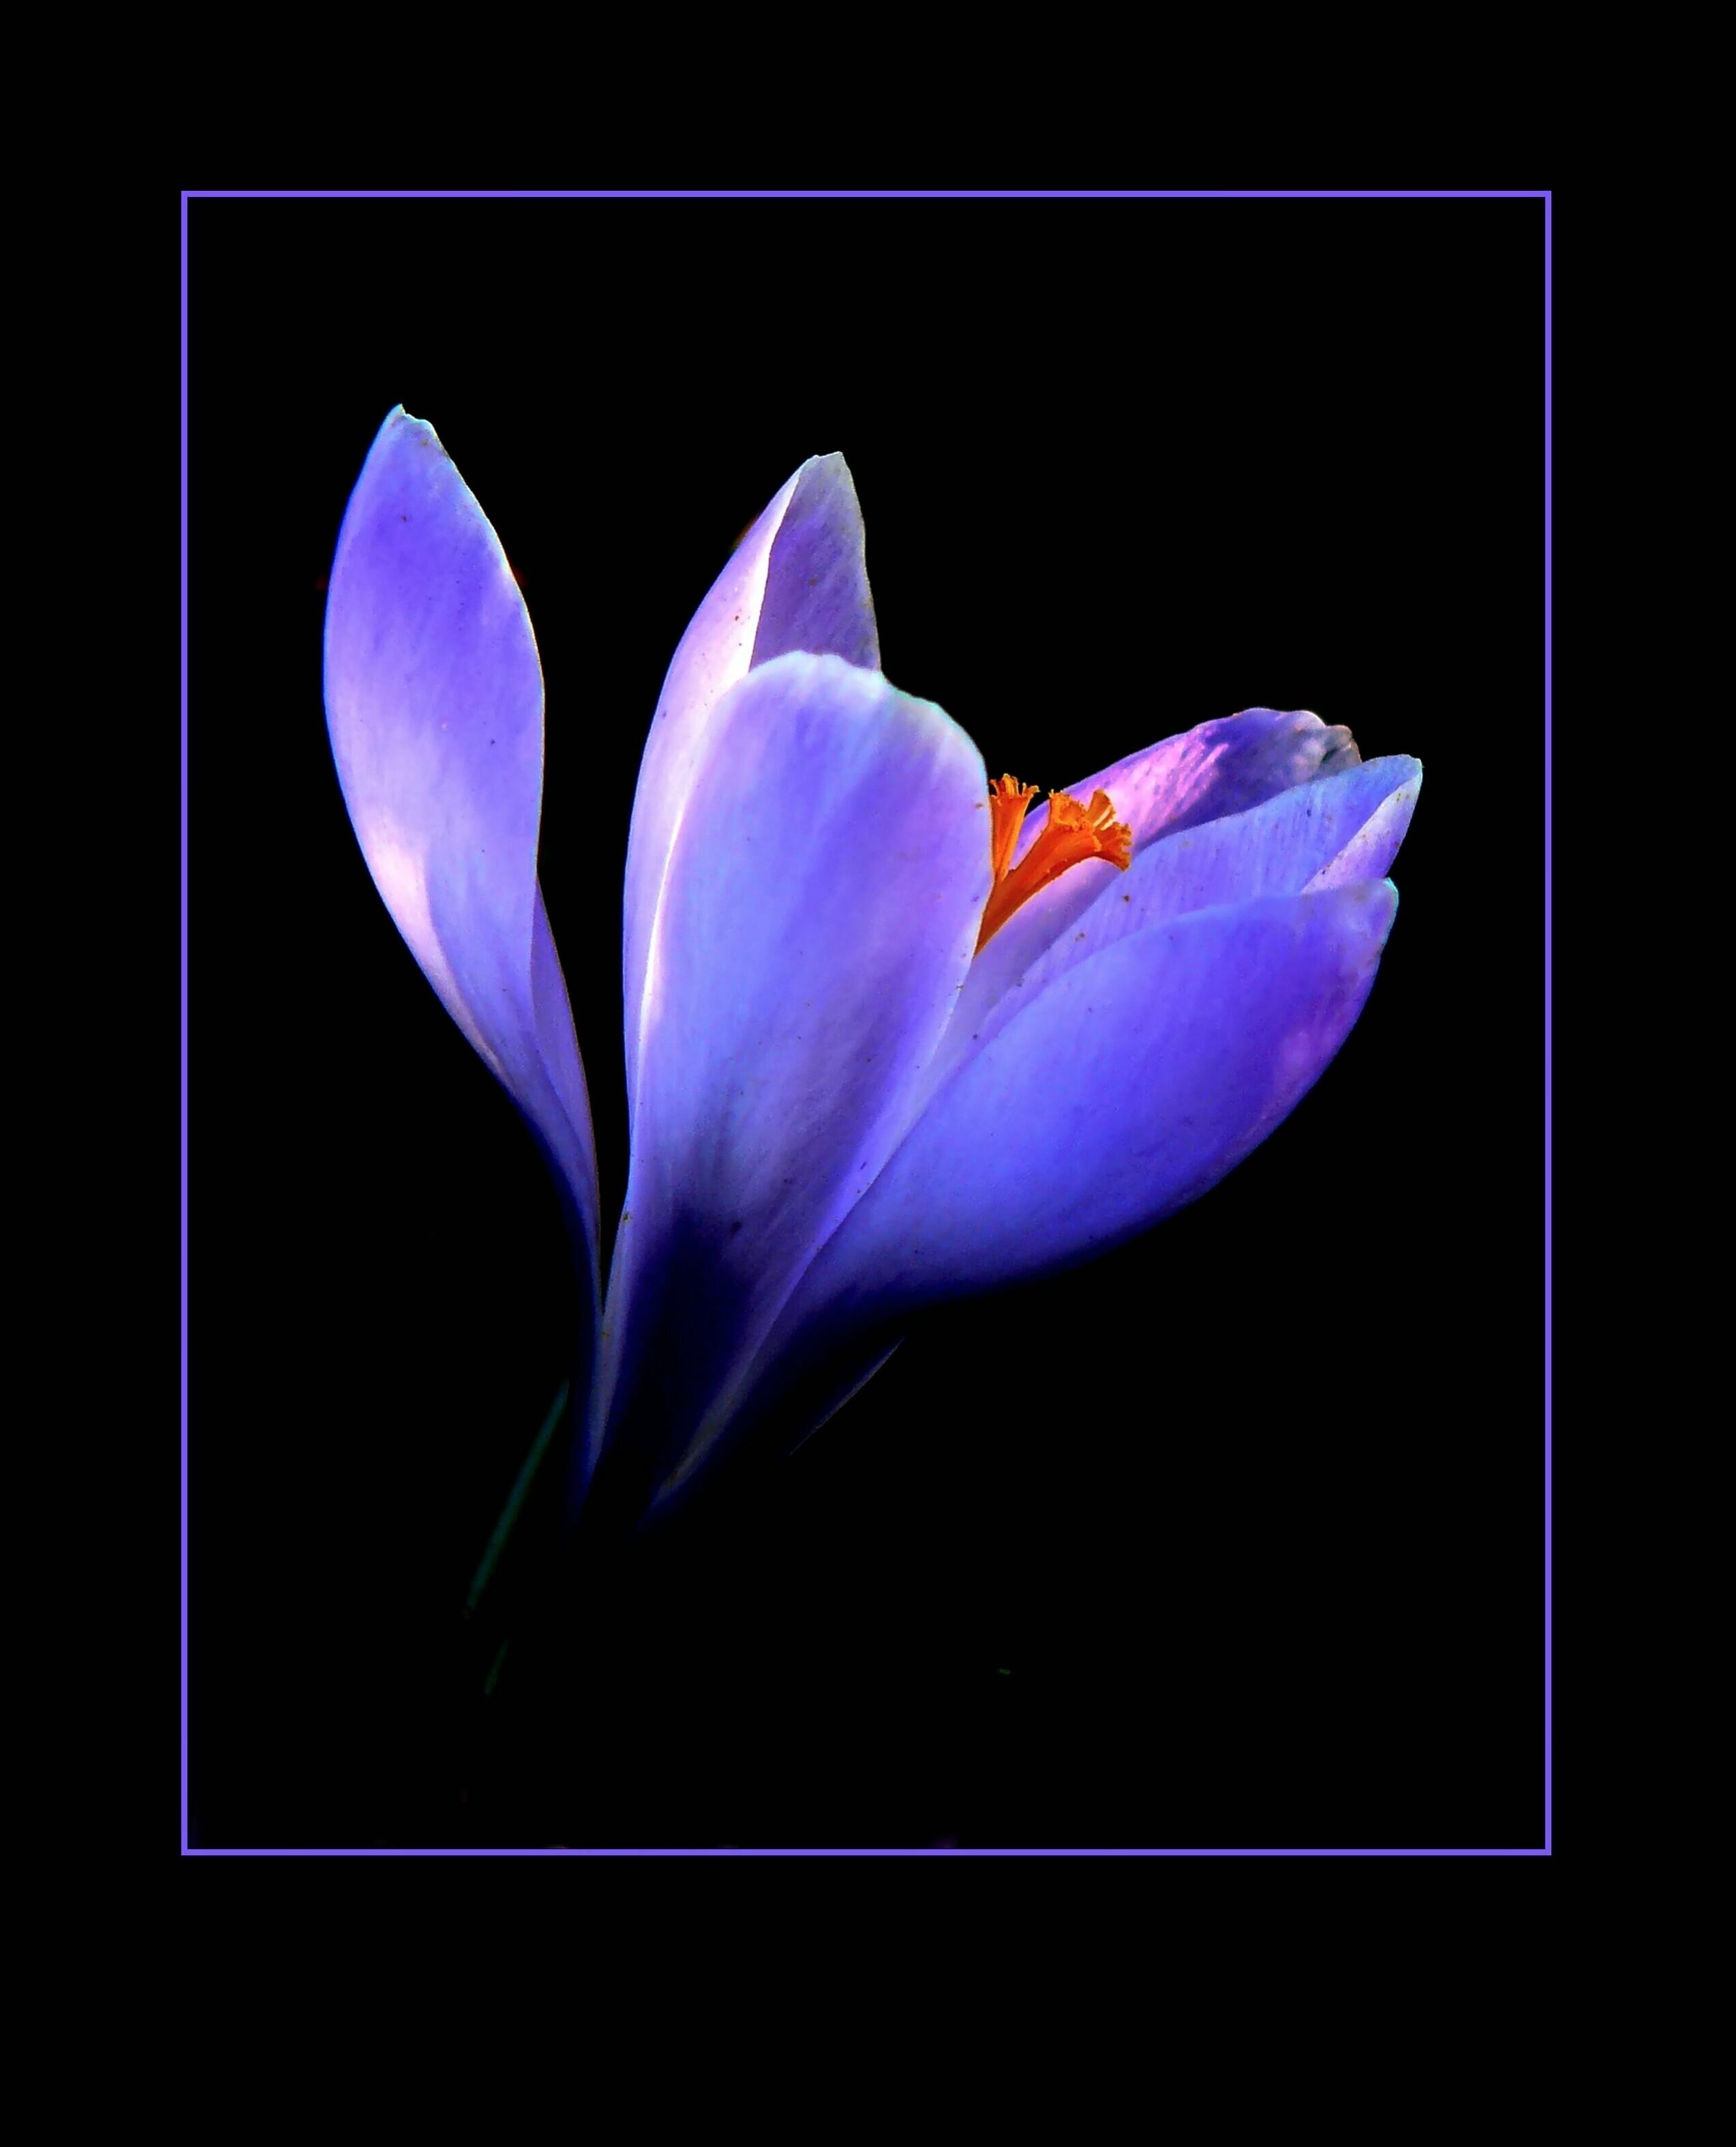
nature, blossom, light, plant, sunlight, flower, purple, petal, bloom, isolated, spring, macro, blue, garden, close, lighting, flora, bright, springtime, organ, crocus, spring crocus, harbinger of spring, flowering plant, b hen, spring fever, land plant